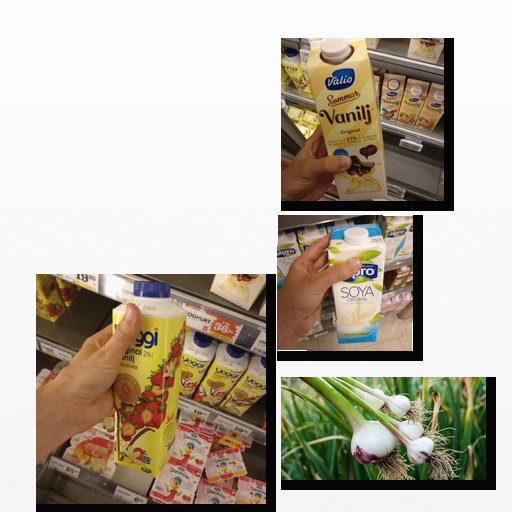
Food items: vanilla_yoghurt, garlic, soy_milk, strawberry_yoghurt